French fashion

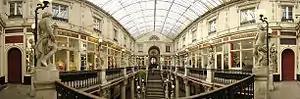
Passage Pommeraye, an ultra-upscale shopping hall in Nantes, UNESCO's world heritage

The city is affectionately called "The Old Lady of the Mediterranean" or "The City of Contrasts". The city has enjoyed its position on the continent being a fluvial port with ships full of fashion products.